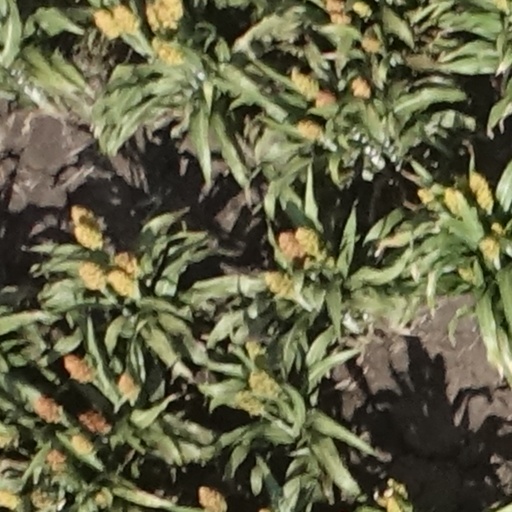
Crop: sorghum